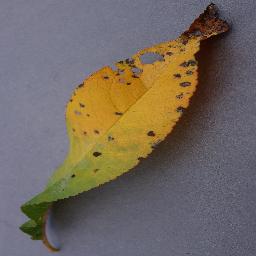
Label: Peach___Bacterial_spot